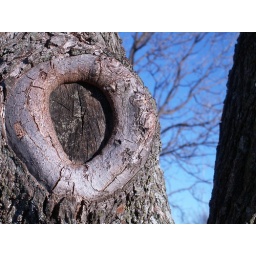
This is a close up of a tree knot with some branches and sky in the background.